Ceintures de Lyon

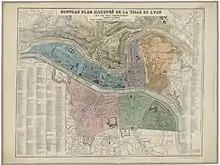
Map of Lyon and its fortifications in 1872

On 19 July 1870, France declared war on Prussia. On 20 August 1870, the Prussians besieged Metz, and Paris on 19 September 1870. It was feared that Lyon would be next. The army in Lyon was commanded by the général de division, Ulrich Ochsenbein at the time.